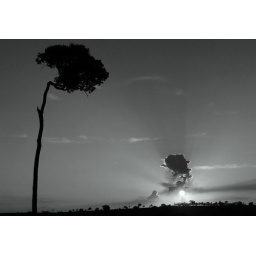
The Hunchback Tree, an old favorite in black & white